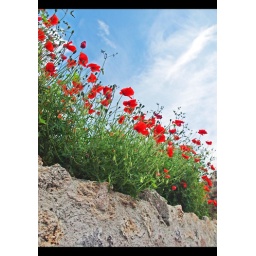
Looking up at some poppies growing out of a stone wall in Pompeii